Torbjørn Mork

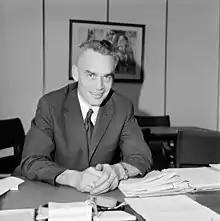
Torbjørn Mork

He was born in Odda as a son of Guttorm Mork (1897–1974) and Inga Skadsem (1894–1950). He took the examen artium in 1948 and graduated with the cand.med. degree from the University of Bergen in 1954. After working as a physician in Arendal, Herdla and Haukeland, he got a World Health Organization scholarship to study at the London School of Hygiene and Tropical Medicine. In 1960 he took the PhD degree there with the thesis "A Comparative Study of Respiratory Diseases in England, Wales and Norway". In 1960 he was hired in the Cancer Registry of Norway. He was promoted to assisting chief physician in 1966.